Jor (music)

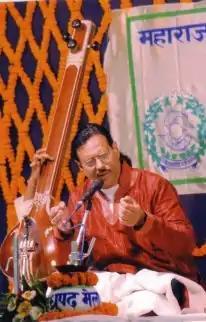
Vinod Kumar Dwivedi performing Dhrupad

In a full performance, the Raga can be split into three sections, the alap, jor and jhala. Jor and Alap acts as equivalents to one another, and the Jhala is a fast and unaccompanied part where the Jor is accelerated to reach a peak/climax. Within the Jor and Jhala, a pulse can be heard throughout. These sections, especially Jor is described as not a beat nor a rhythm but a movement that helps the Raga gain momentum in the beginning of the piece. The frameworks and methods employed may vary according to whether the raga is performed by a vocalist or an instrumentalist.